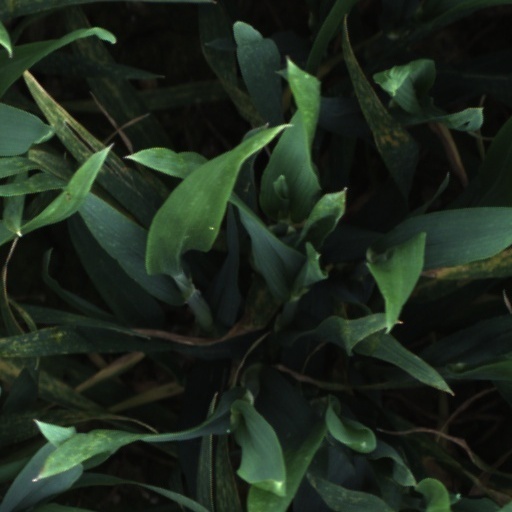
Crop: wheat